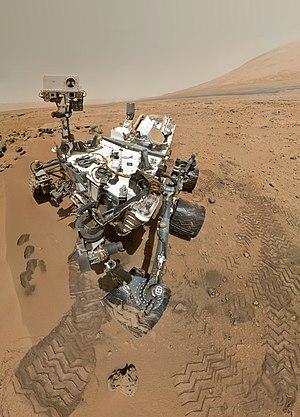
La National Aeronautics and Space Administration, plus connue sous son acronyme NASA, est l'agence gouvernementale responsable de la majeure partie du programme spatial civil des États-Unis. La recherche aéronautique relève également du domaine de la NASA. Depuis sa création le 29 juillet 1958, la NASA joue mondialement un rôle dominant dans le domaine du vol spatial habité, de l'exploration du Système solaire et de la recherche spatiale. Parmi les réalisations les plus marquantes de l'agence figurent les programmes spatiaux habités Apollo, la navette spatiale américaine, la station spatiale internationale, les télescopes spatiaux comme Hubble et Kepler, l'exploration de Mars par les sondes spatiales Viking, MER et Curiosity, ainsi que celle de Jupiter, Saturne et Pluton par les sondes Pioneer, Voyager, Galileo, Cassini-Huygens et New Horizons.
Un « selfie spatial » est un selfie — un autoportrait photographique généralement posté sur des réseaux sociaux — qui a la particularité d'avoir été pris dans l'espace ou sur une autre planète que la Terre. Cela inclut les selfies pris par les astronautes et les machines.
L'Institut de recherche en astrophysique et planétologie est fondé au 1ᵉʳ janvier 2011, à la suite de la fusion de plusieurs laboratoires toulousains. Comprenant environ 300 personnels et étudiants, l'IRAP est une unité mixte de recherche du CNRS et de l'université Toulouse-III-Paul-Sabatier. L'IRAP est localisé à Toulouse et à Tarbes sur les campus de l'Observatoire Midi-Pyrénées. Les équipes scientifiques de l'IRAP mènent des recherches fondamentales pour comprendre l'Univers et les objets qui le constituent à partir d'observations et de modélisations. Ces études vont du centre de la Terre jusqu'au Big Bang.
Violaine Sautter, née en 1959, est une chercheuse en géologie planétaire française. Elle est directrice de recherche au CNRS et au Muséum national d'histoire naturelle. Elle reçoit en 1991 la médaille de bronze du CNRS puis celle d'argent en 2016. Également directrice de recherche de première classe à l’Institut de minéralogie, de physique des matériaux et de cosmochimie de Paris elle collabore au programme Curiosity sur Mars, et est co-investigatrice sur le laser ChemCam.
L'exploration de Mars par Curiosity est le déroulement de la mission du rover de Mars Science Laboratory développé par la NASA sur la planète Mars après son atterrissage dans le cratère Gale le 6 août 2012. Le véhicule dispose de 75 kg d'équipements scientifiques et a pour objectif de déterminer si l'environnement martien a pu, dans le passé, permettre l'apparition de la vie.